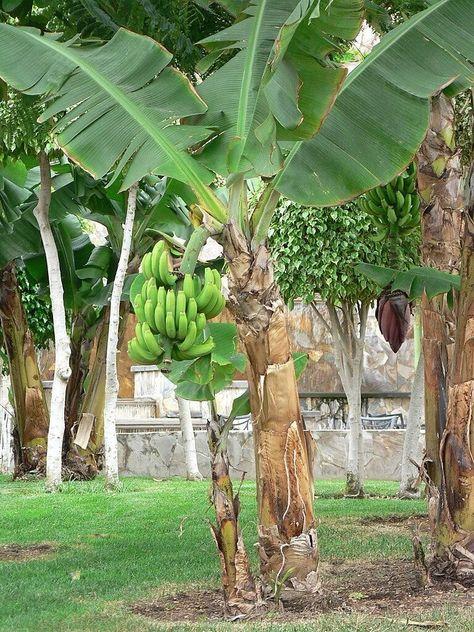
Eneo la nje lililozungukwa na miti inayotumika kuzalisha mazao ya biashara aina ya ndizi, ikiashiria kuwa ni eneo mfano wa shamba, linalotumiwa na wakulima kwa ajili ya uzalishaji wa mazao hayo.